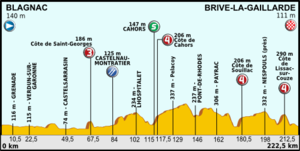
La 18ᵉ étape du Tour de France 2012 se déroule le vendredi 20 juillet 2012. Elle part de Blagnac et arrive à Brive-la-Gaillarde.